The Valley of Bones

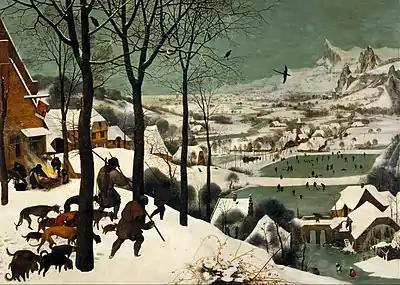
"Hunters in the Snow"

In Chapter 1, Nick Jenkins is just one day into his new role in the army. He is with his platoon in an unidentified town. In this town, he is shown in three settings: